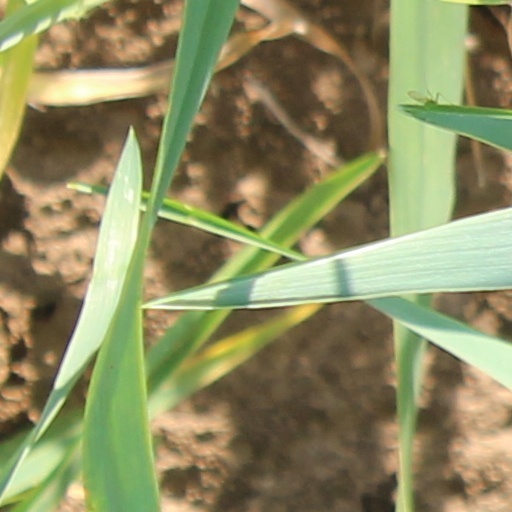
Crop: wheat